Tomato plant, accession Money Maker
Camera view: vertical (180 deg); turntable rotation: 240 degrees
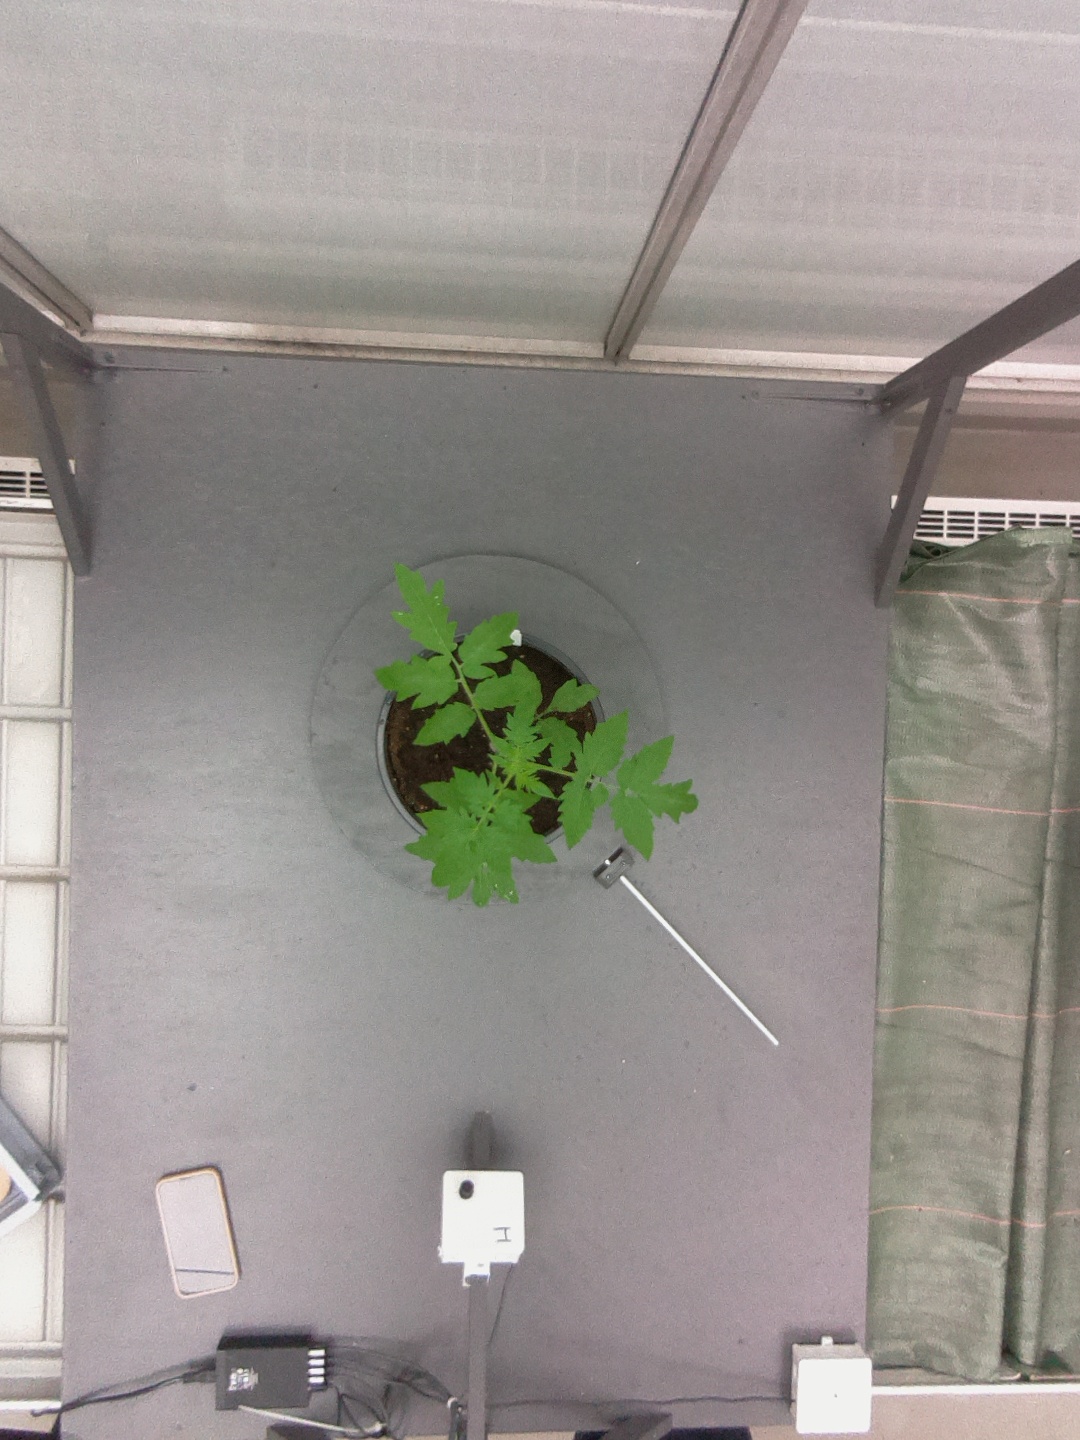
BBCH growth stage 13: 6 of true leaves visible